Purgatoire River

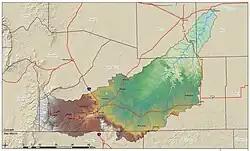

The Purgatoire River, also known as the Purgatory and Picketwire River, is in southeastern Colorado, United States. The river originates in the high mountains of the Culebra Range. Several tributaries merge near Weston in Las Animas County and the river flows east-northeastward to a confluence with the Arkansas River near Las Animas in Bent County, Colorado. The Purgatoire River drains an area of , mostly in Colorado but a small percentage of the watershed is in New Mexico. The Purgatoire River watershed is lightly populated. Population has been declining since 1920 as former coal mining and agricultural communities have become ghost towns.